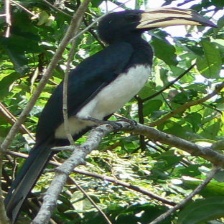
Species: AFRICAN PIED HORNBILL
Scientific name: TOCKUS FASCIATUS
ImageNet parent category: hornbill